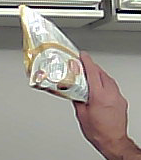
Product: lays_classic